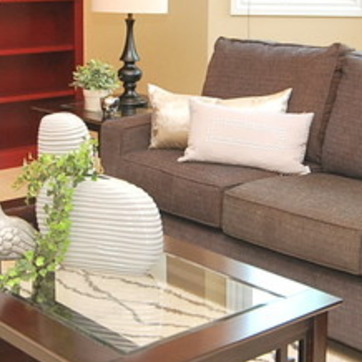
Material: fabric